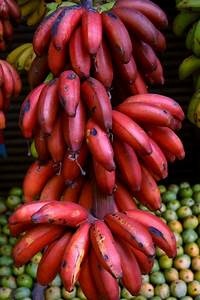
Label: banana